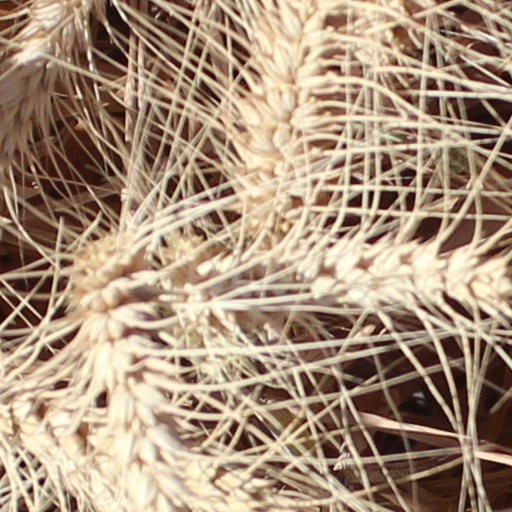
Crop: wheat